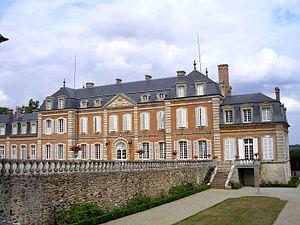
Saint-Christophe-le-Jajolet (Normandie, France). Façade sud-ouest du château de Sassy.
Cet article recense de manière non exhaustive les châteaux, maisons fortes, manoirs, mottes castrales, situés dans le département français de l'Orne. Le cas échéant, il est fait état des inscriptions et classements au titre des monuments historiques.
Saint-Christophe-le-Jajolet est une ancienne commune française, située dans le département de l'Orne en région Normandie, peuplée de 258 habitants.
Boischampré est une commune française située dans le département de l'Orne en région Normandie, peuplée de 1 199 habitants. Elle est créée le 1ᵉʳ janvier 2015 par la fusion de quatre communes, sous le régime juridique des communes nouvelles. Les communes de Marcei, Saint-Christophe-le-Jajolet, Saint-Loyer-des-Champs et Vrigny deviennent des communes déléguées.